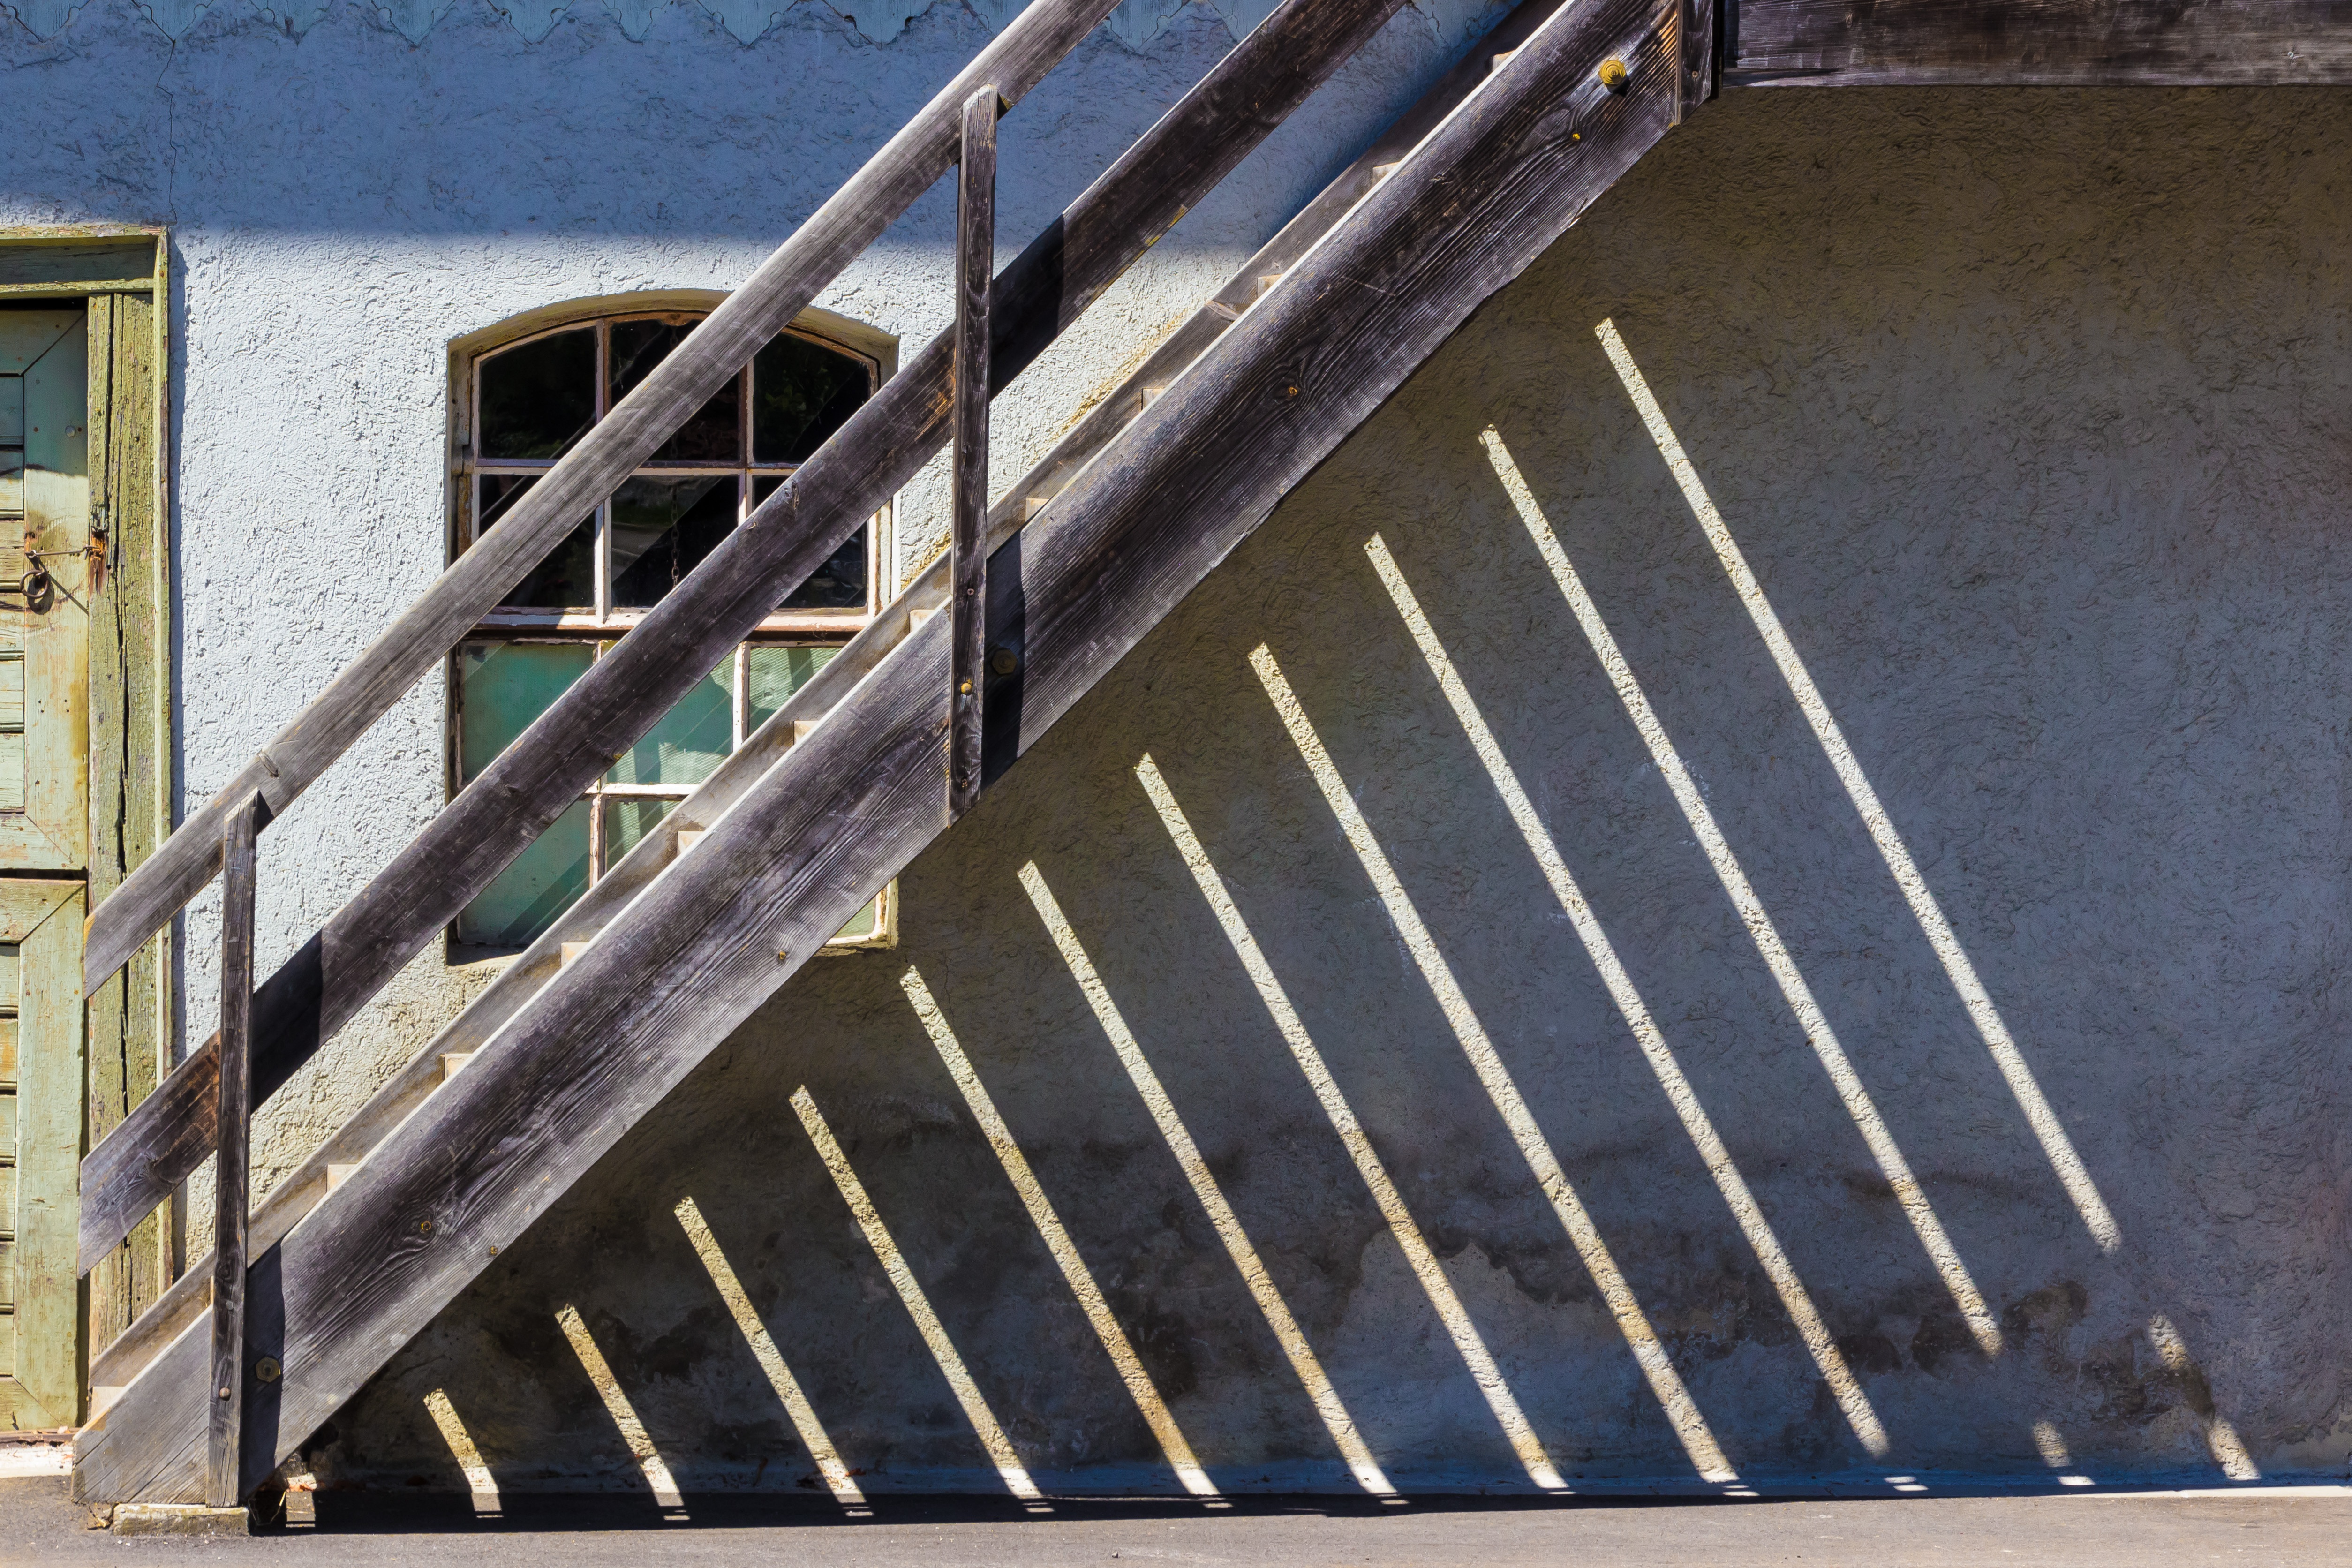
light, wood, roof, staircase, beam, railing, pattern, metal, shadow, material, handrail, stairs, sexy, rise, slot, outdoor structure